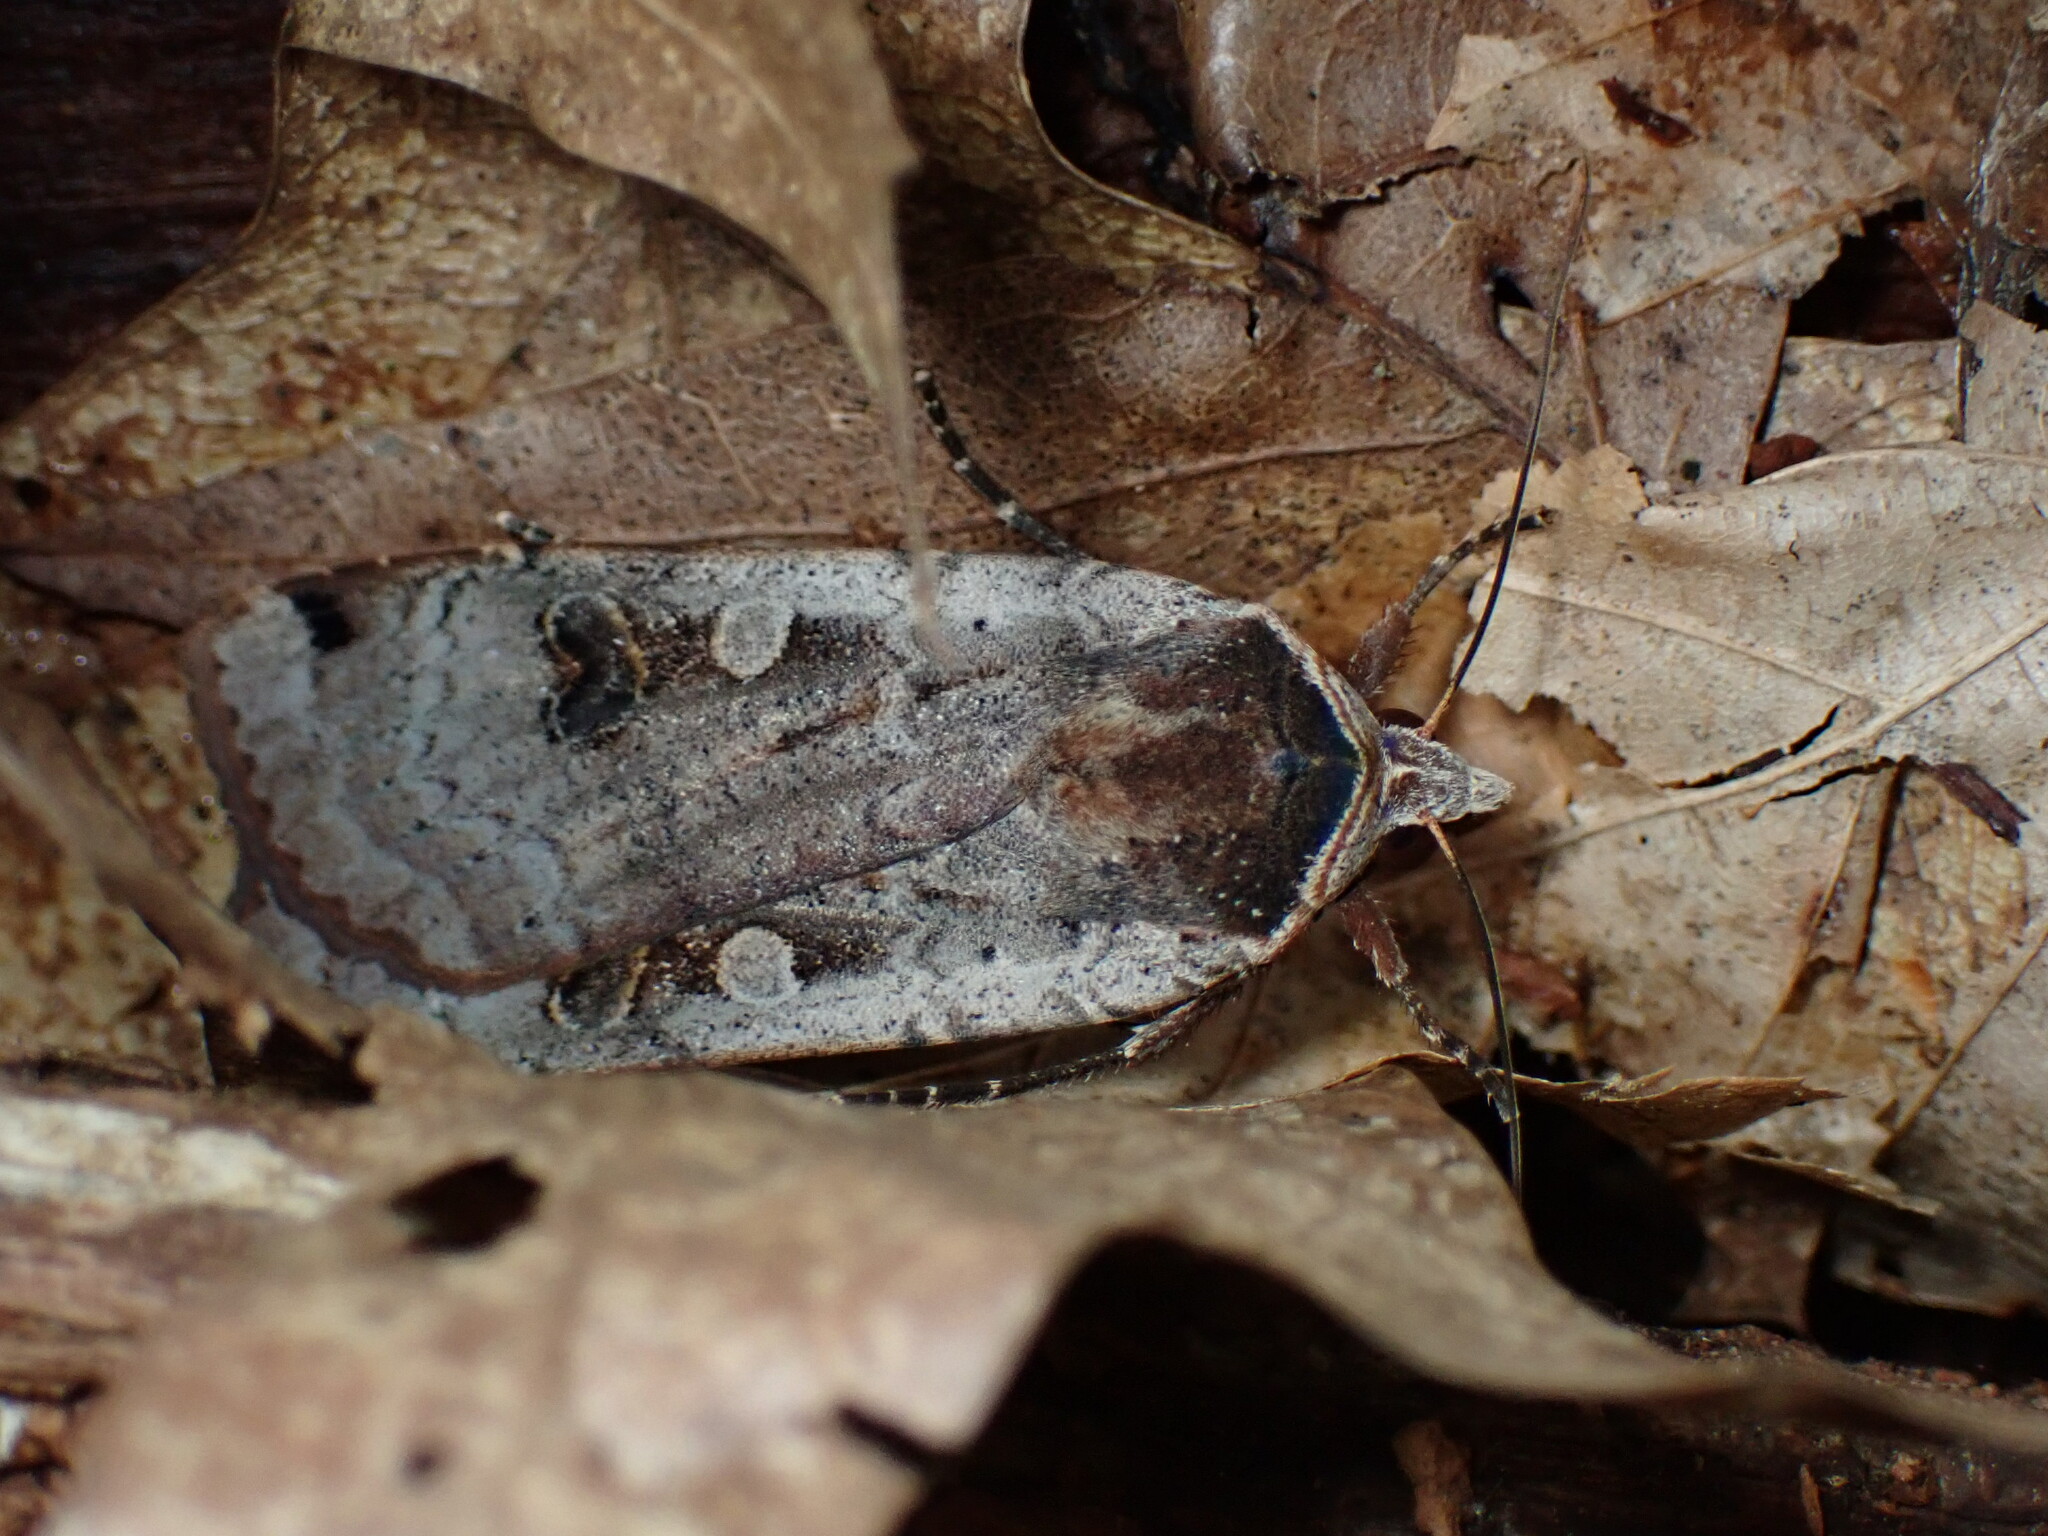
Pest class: cutworms